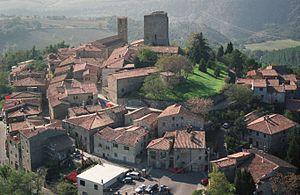
La république de Volterra était une république communale de l'Italie médiévale qui exista entre le milieu du XIIᵉ siècle et 1361, date de son intégration à la république de Florence.